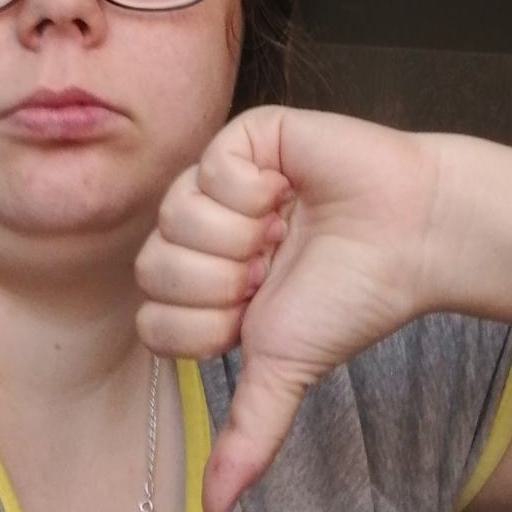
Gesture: dislike